Franklin Fairbanks

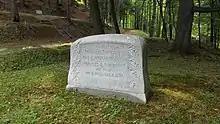
The grave of Franklin Fairbanks and his wife in St. Johnsbury

Franklin Fairbanks died in St. Johnsbury on April 24, 1895. He was buried at Mount Pleasant Cemetery in St. Johnsbury.